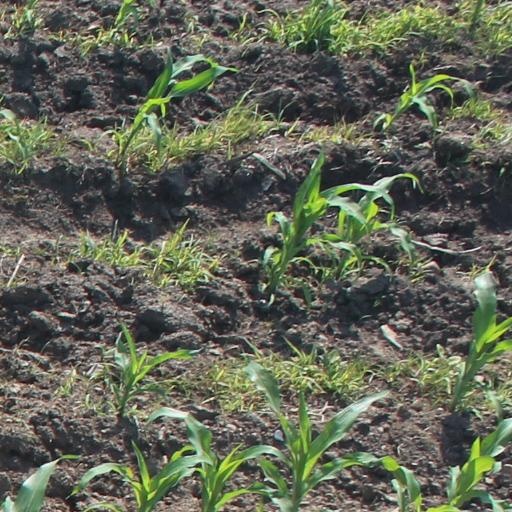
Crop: maize; corn